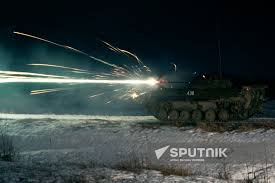
Label: BMP-2